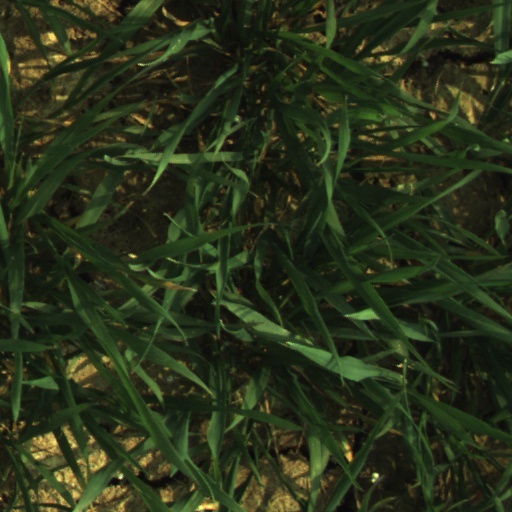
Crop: wheat